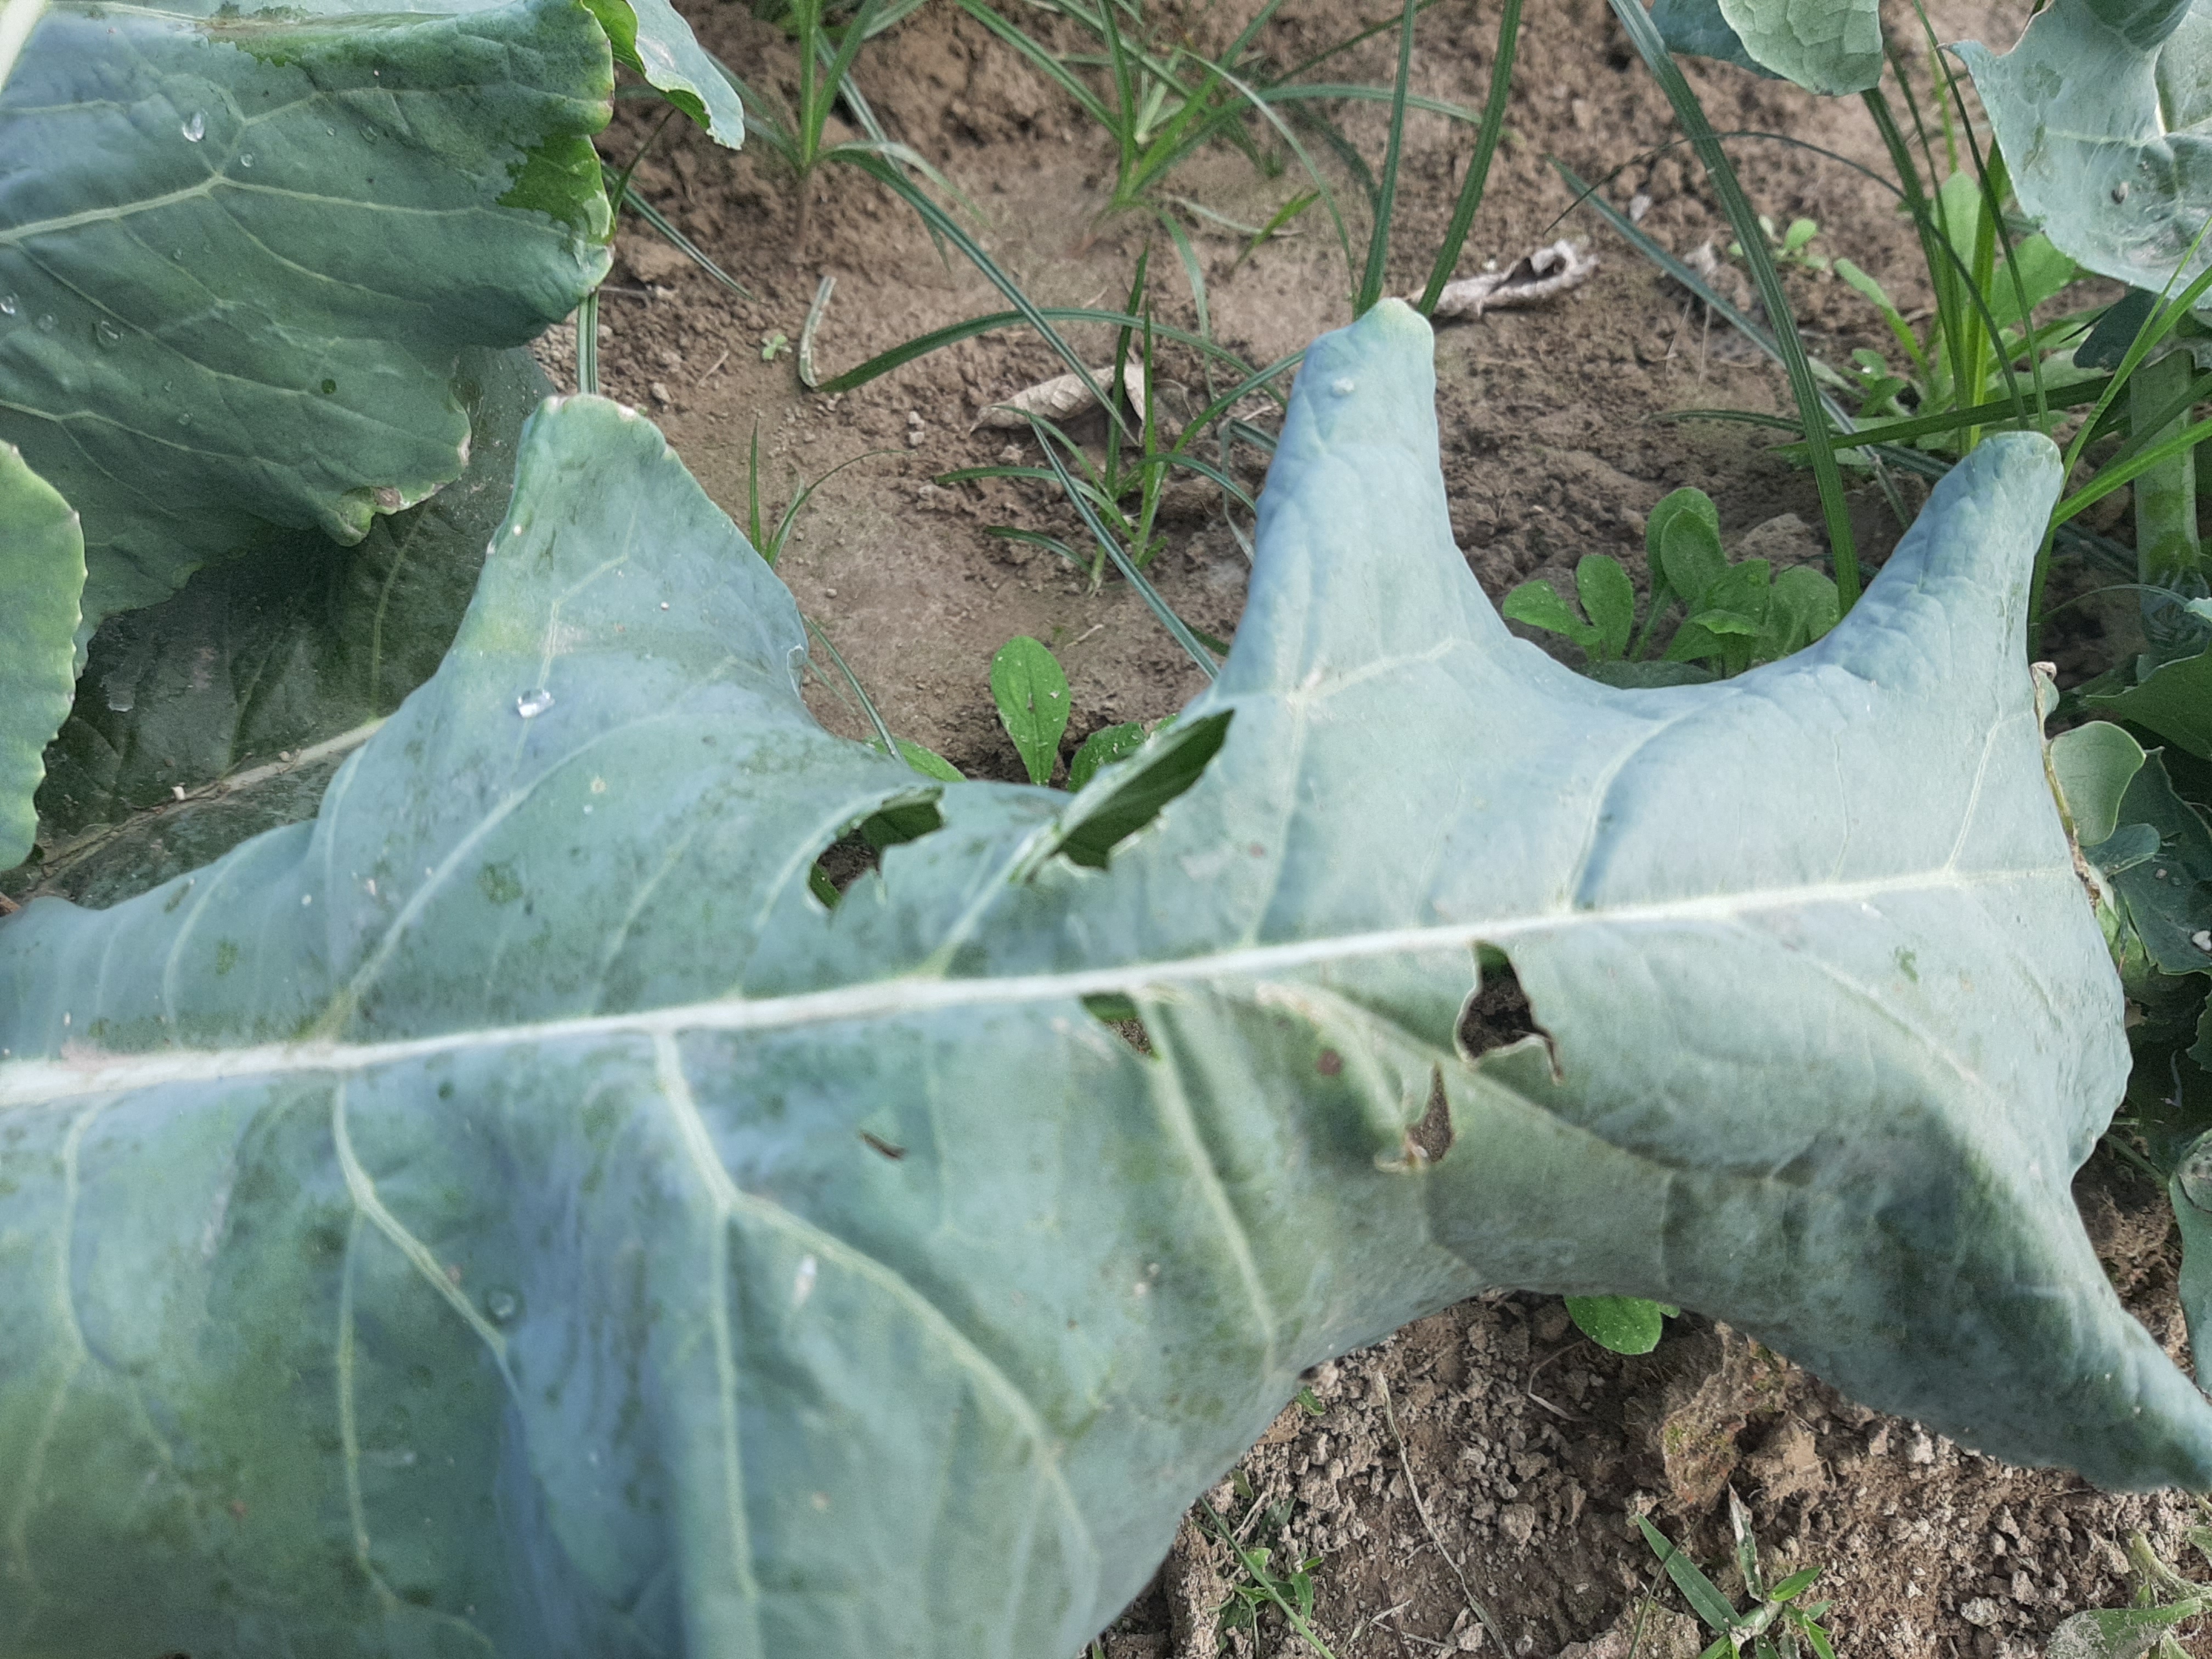
Label: Black Rot